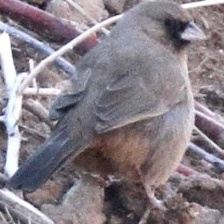
Species: ALBERTS TOWHEE
Scientific name: PIPILO ABERTI